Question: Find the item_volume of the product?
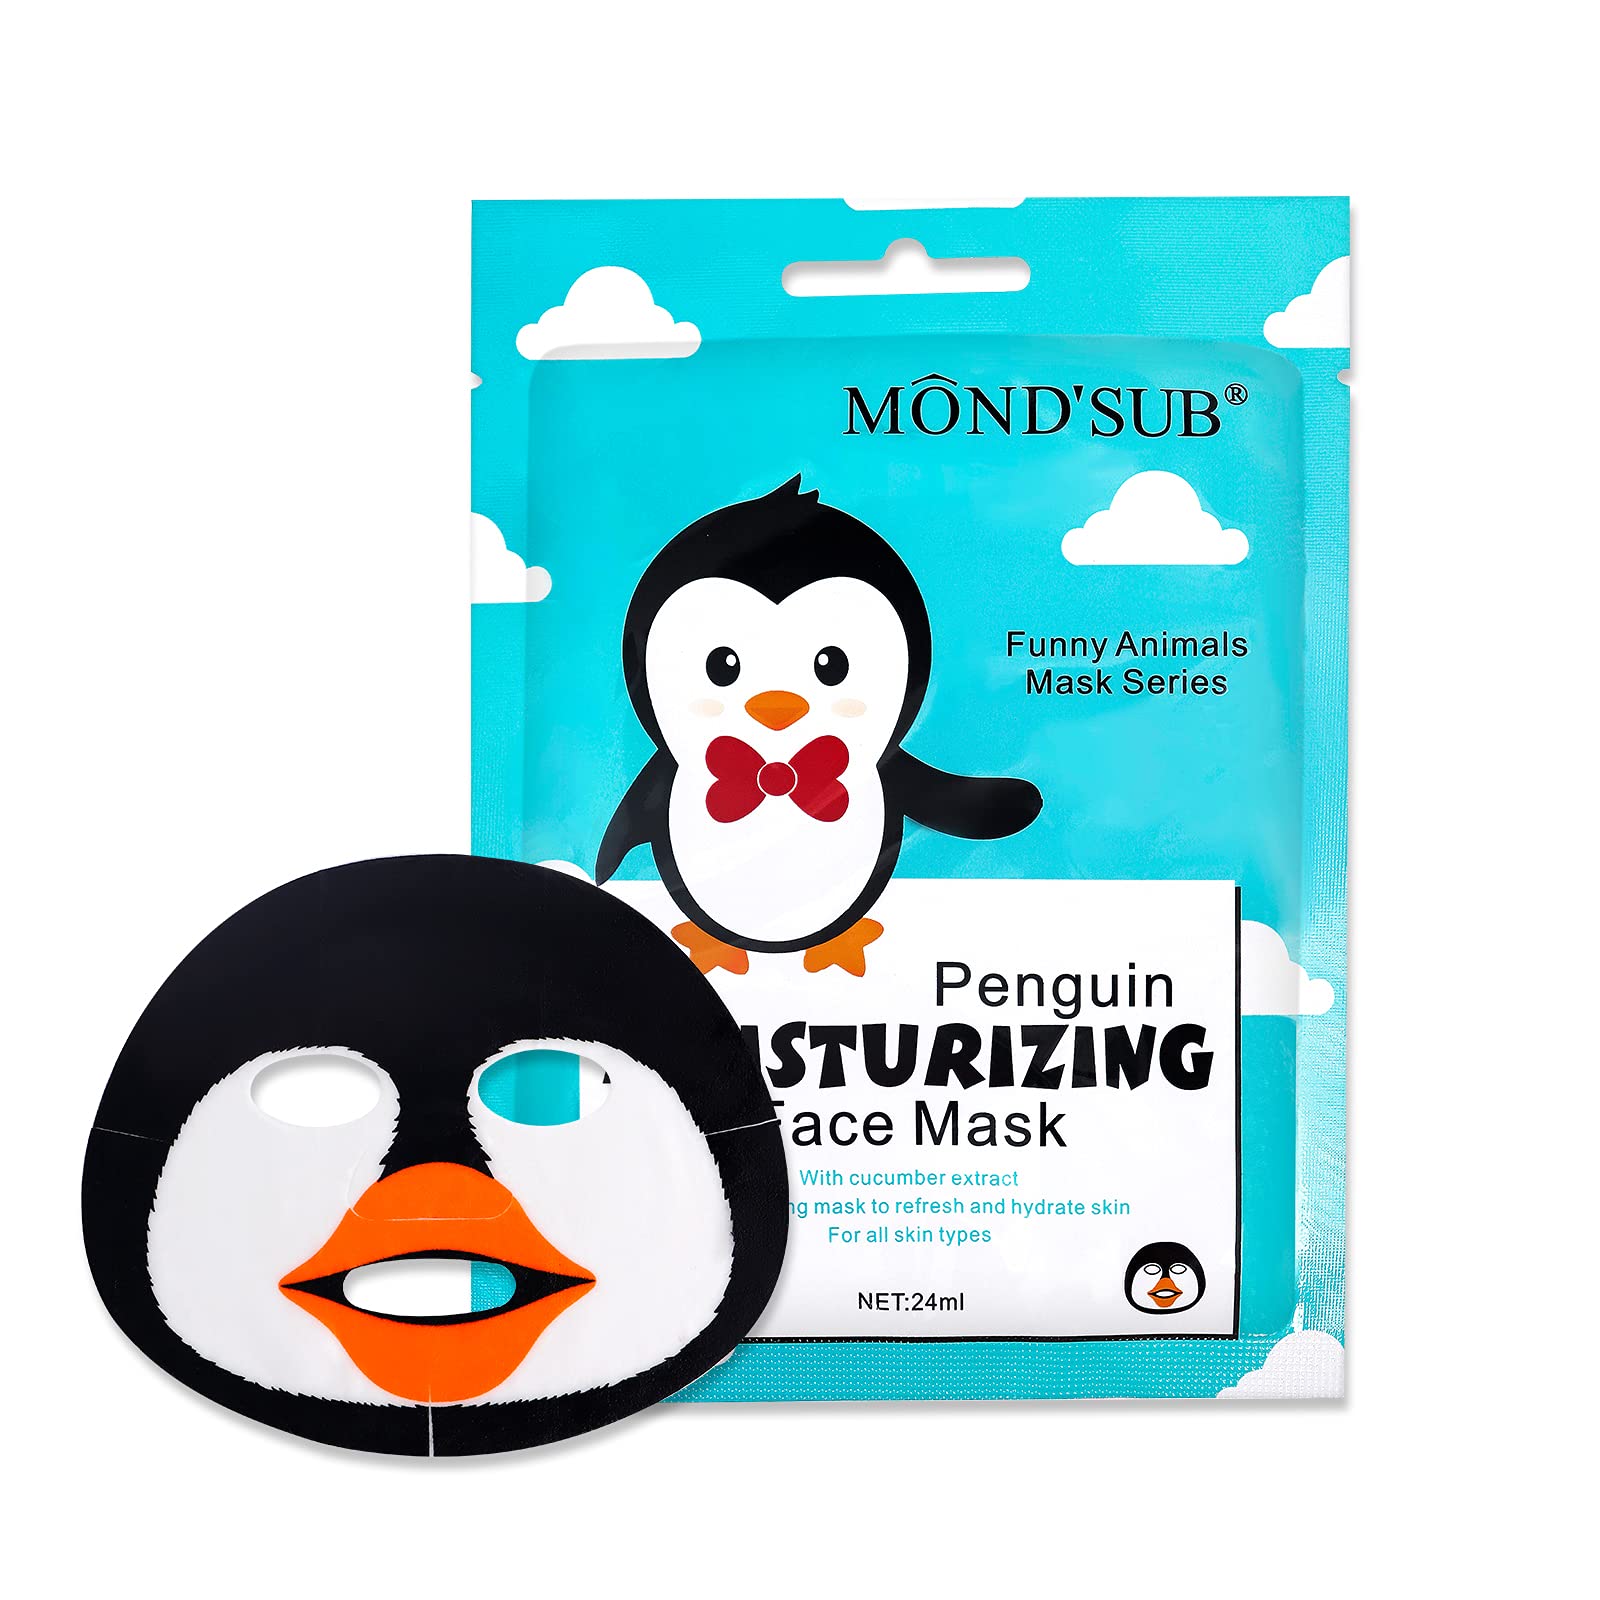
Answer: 24.0 millilitre